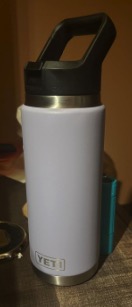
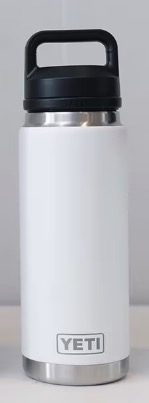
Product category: misc
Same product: yes